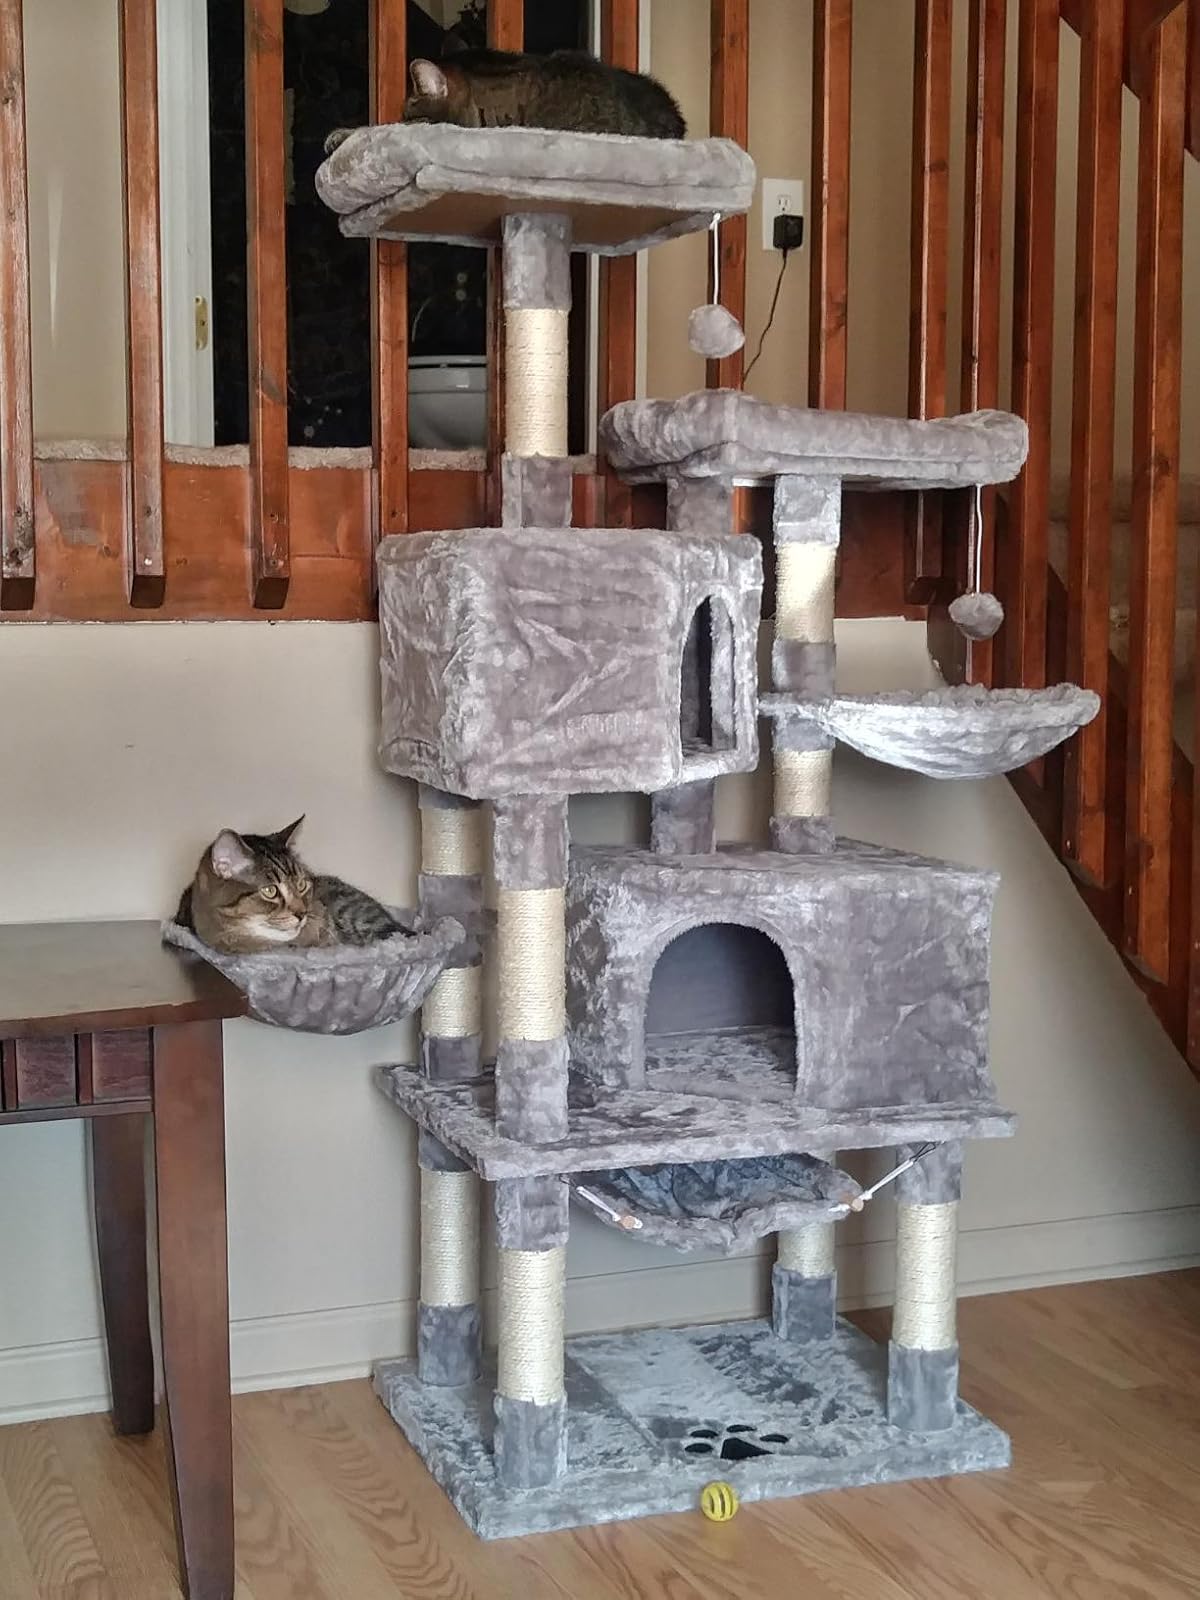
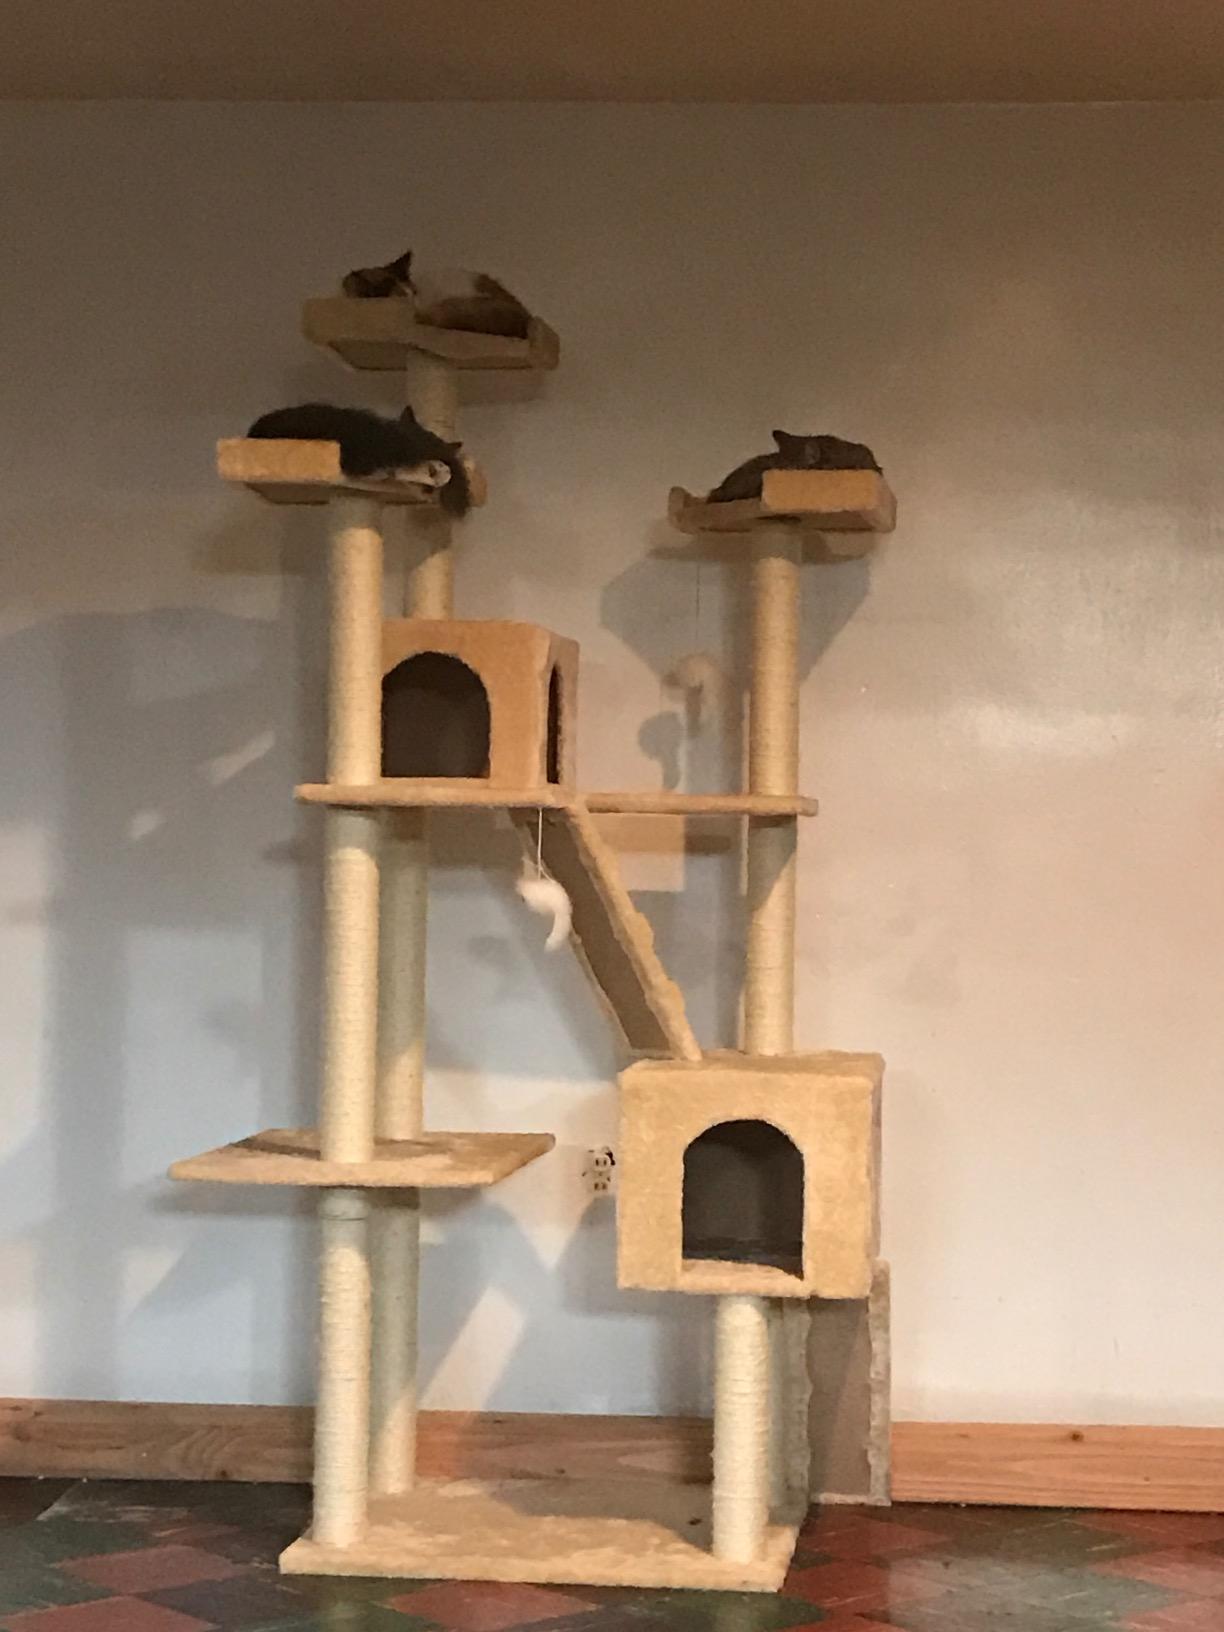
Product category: items_cat tree
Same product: no